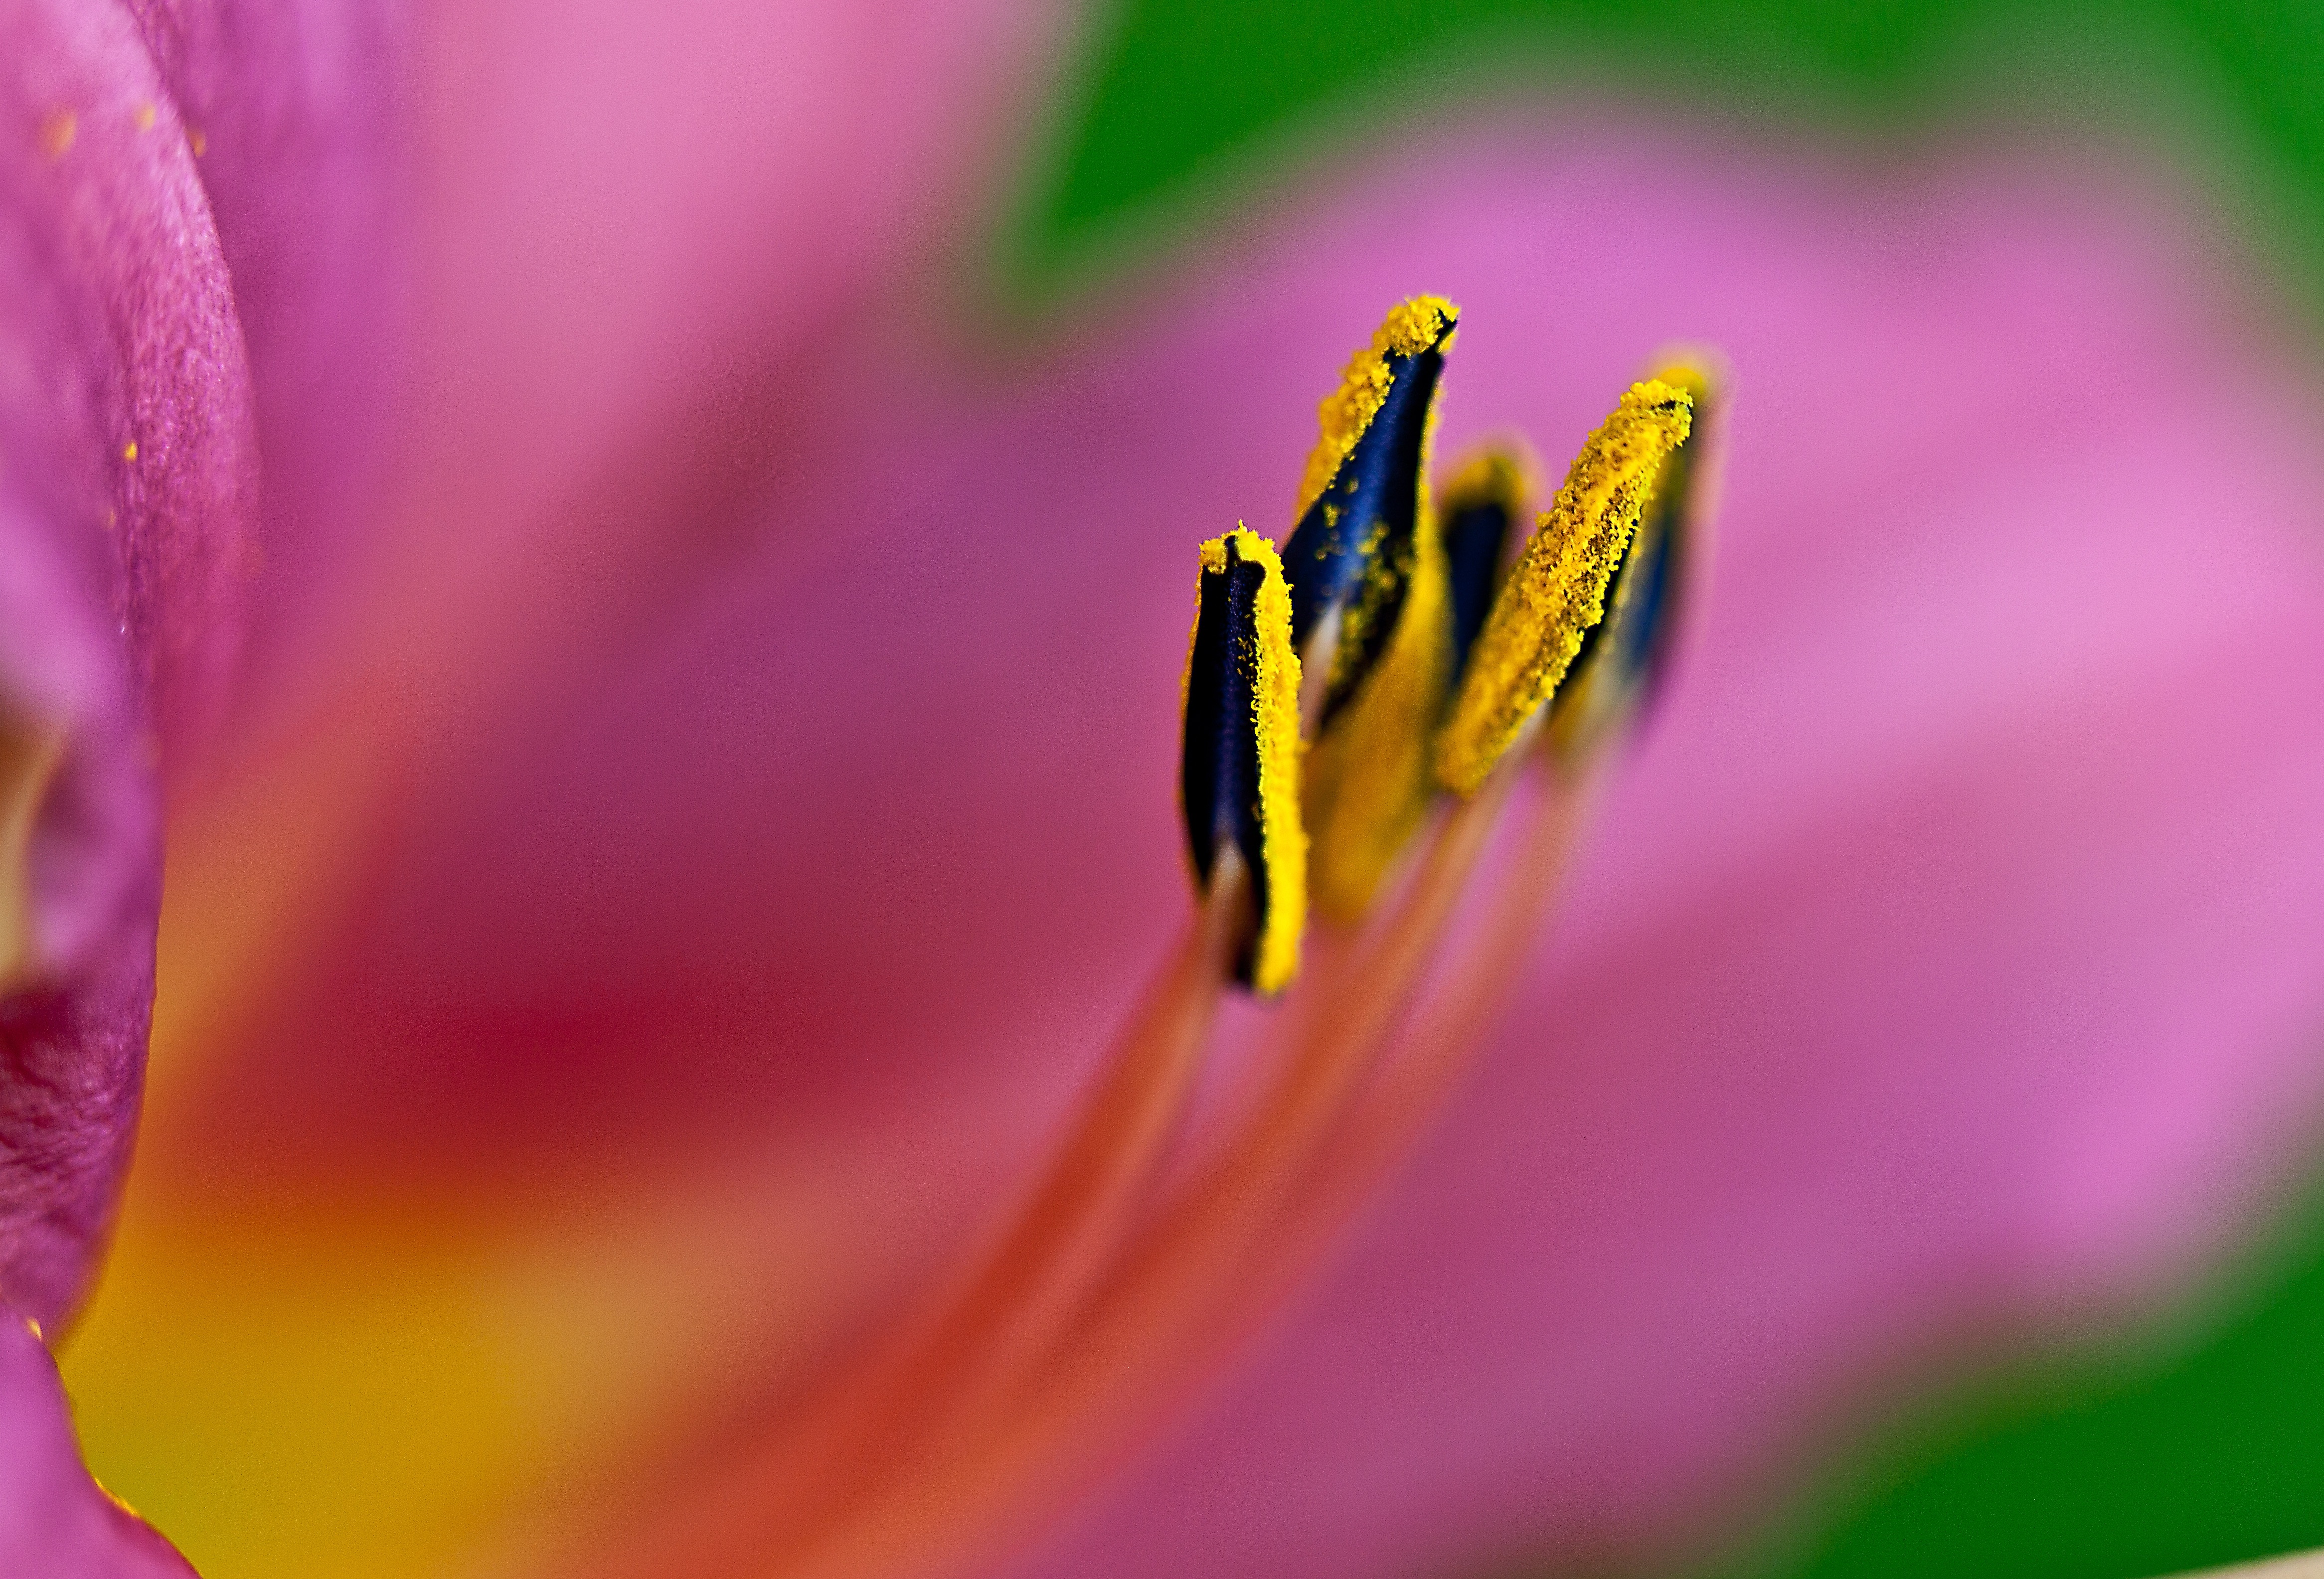
nature, blossom, dew, plant, photography, leaf, flower, petal, summer, pollen, green, color, macro, yellow, garden, closeup, pink, flora, fern, wildflower, close up, petals, lily, magenta, bud, blossoming, moisture, stamens, macro photography, flowering plant, blooming flower, boost, lily's flourishing, plant stem, land plant